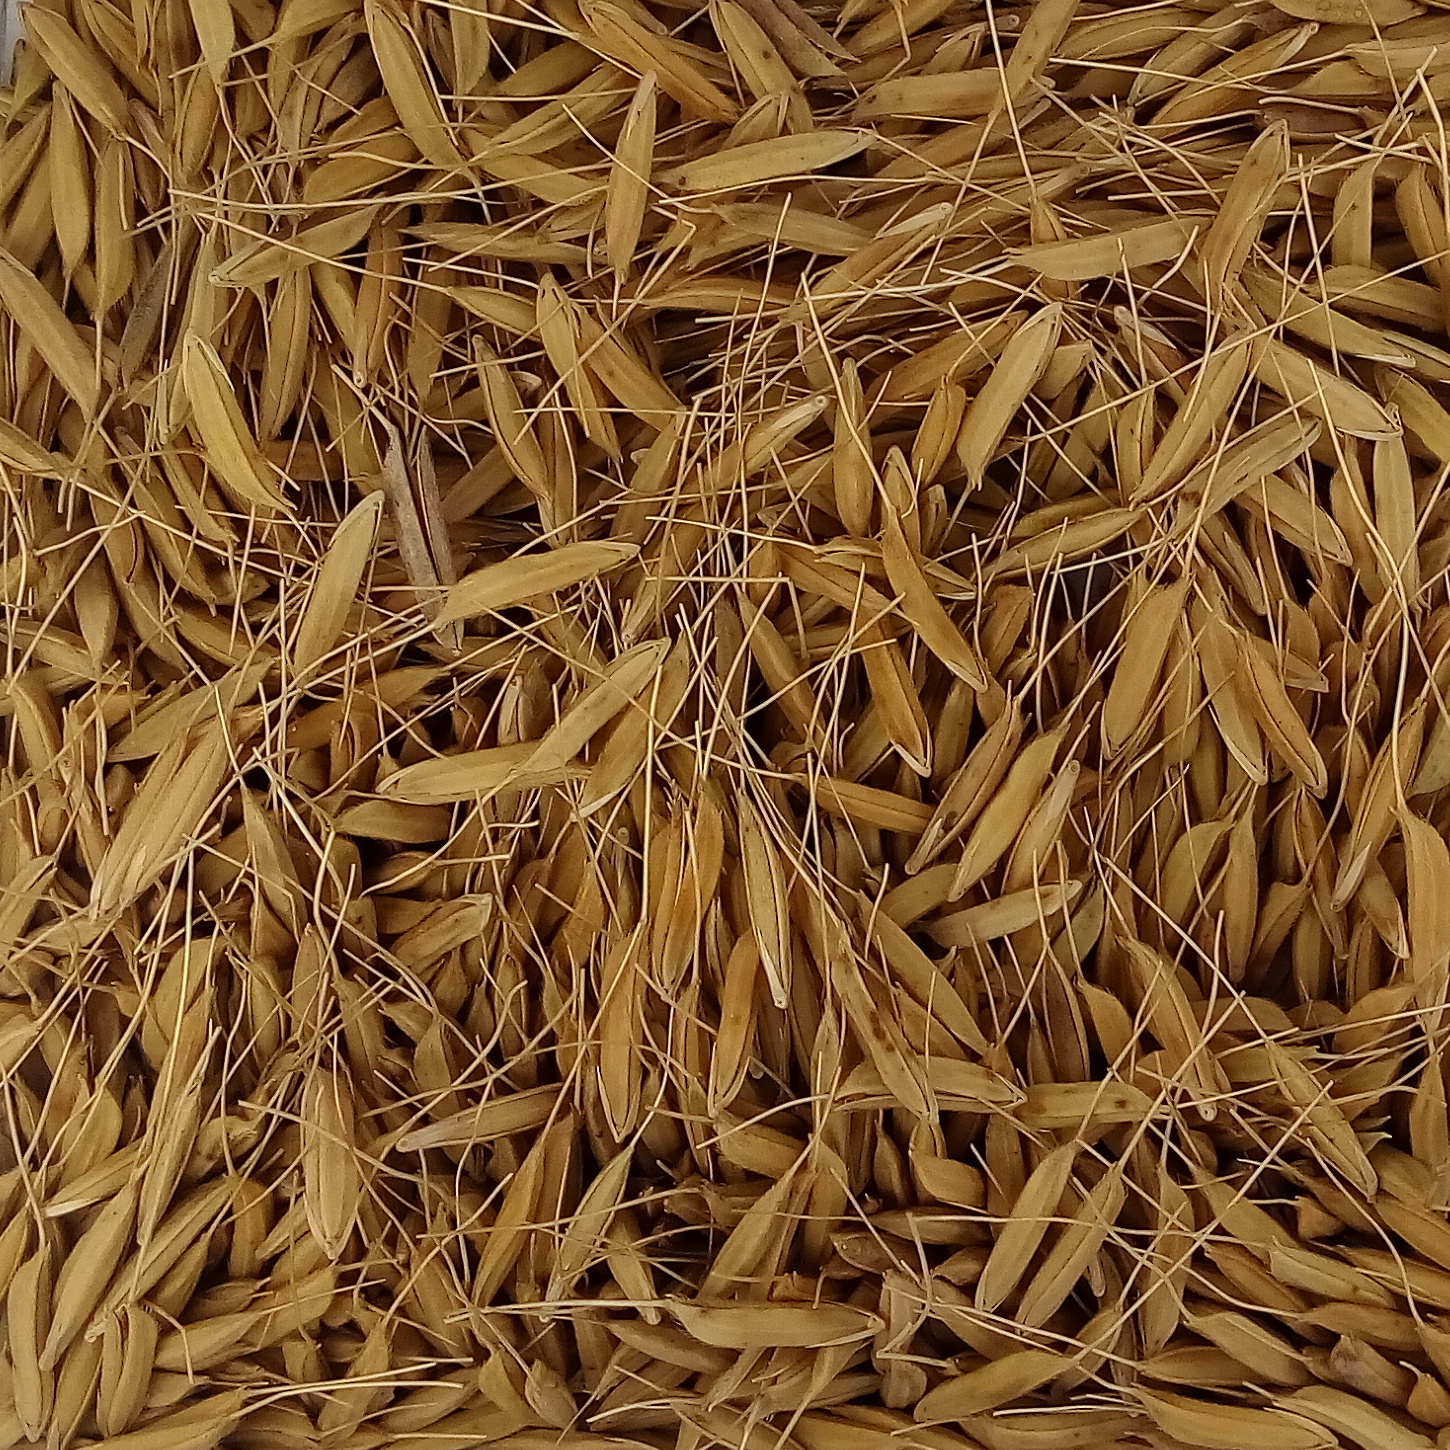
Rice seed variety: PB_6